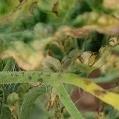
Crop: Tomato
Condition: virosis-d